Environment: real
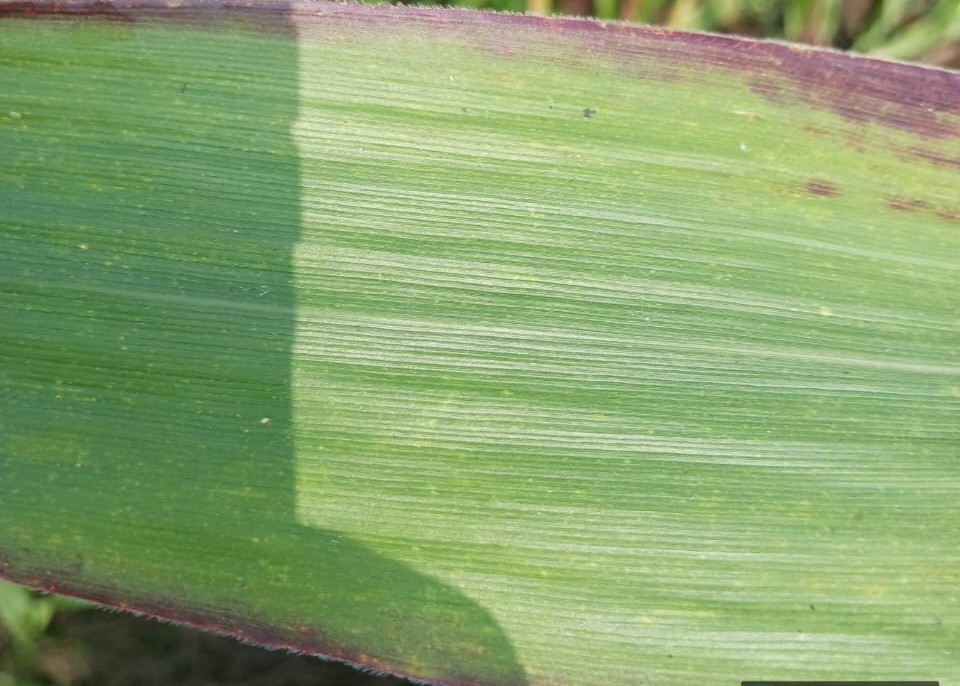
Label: phosphorus_deficiency